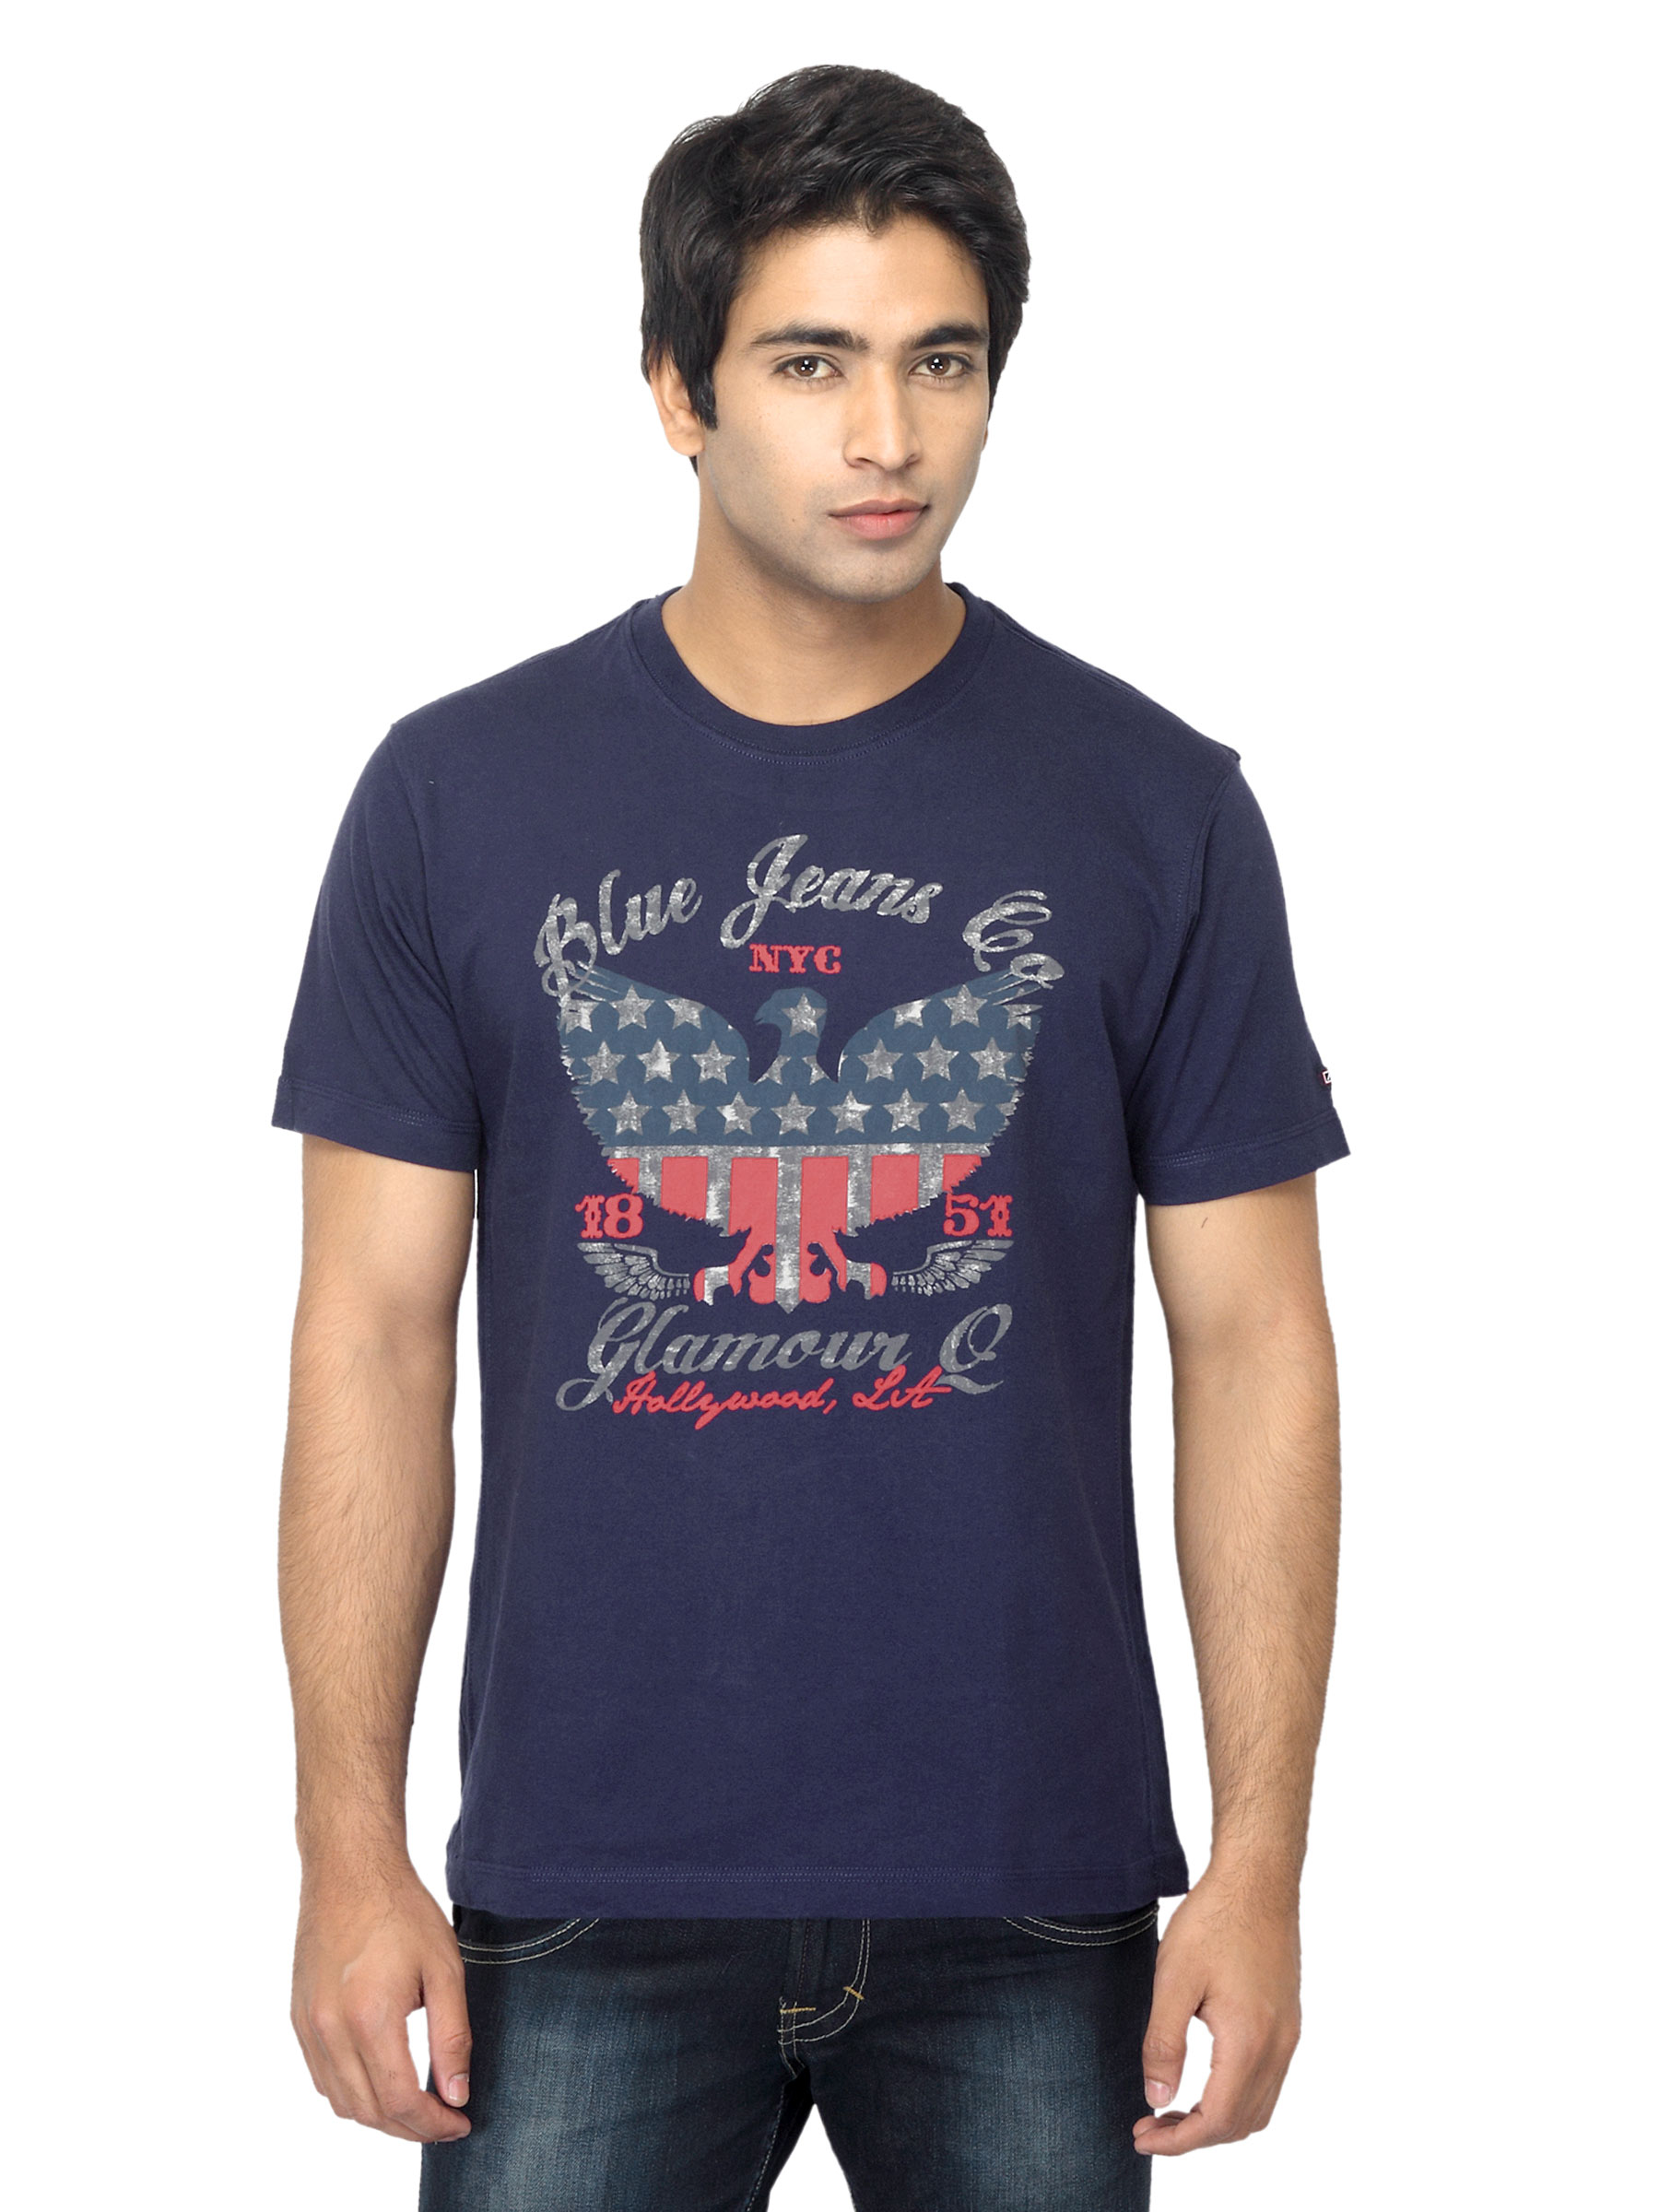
Arrow Sport Men Printed Navy Blue T-shirt
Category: Apparel / Topwear / Tshirts
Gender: Men
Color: Navy Blue
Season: Summer 2012
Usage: Casual